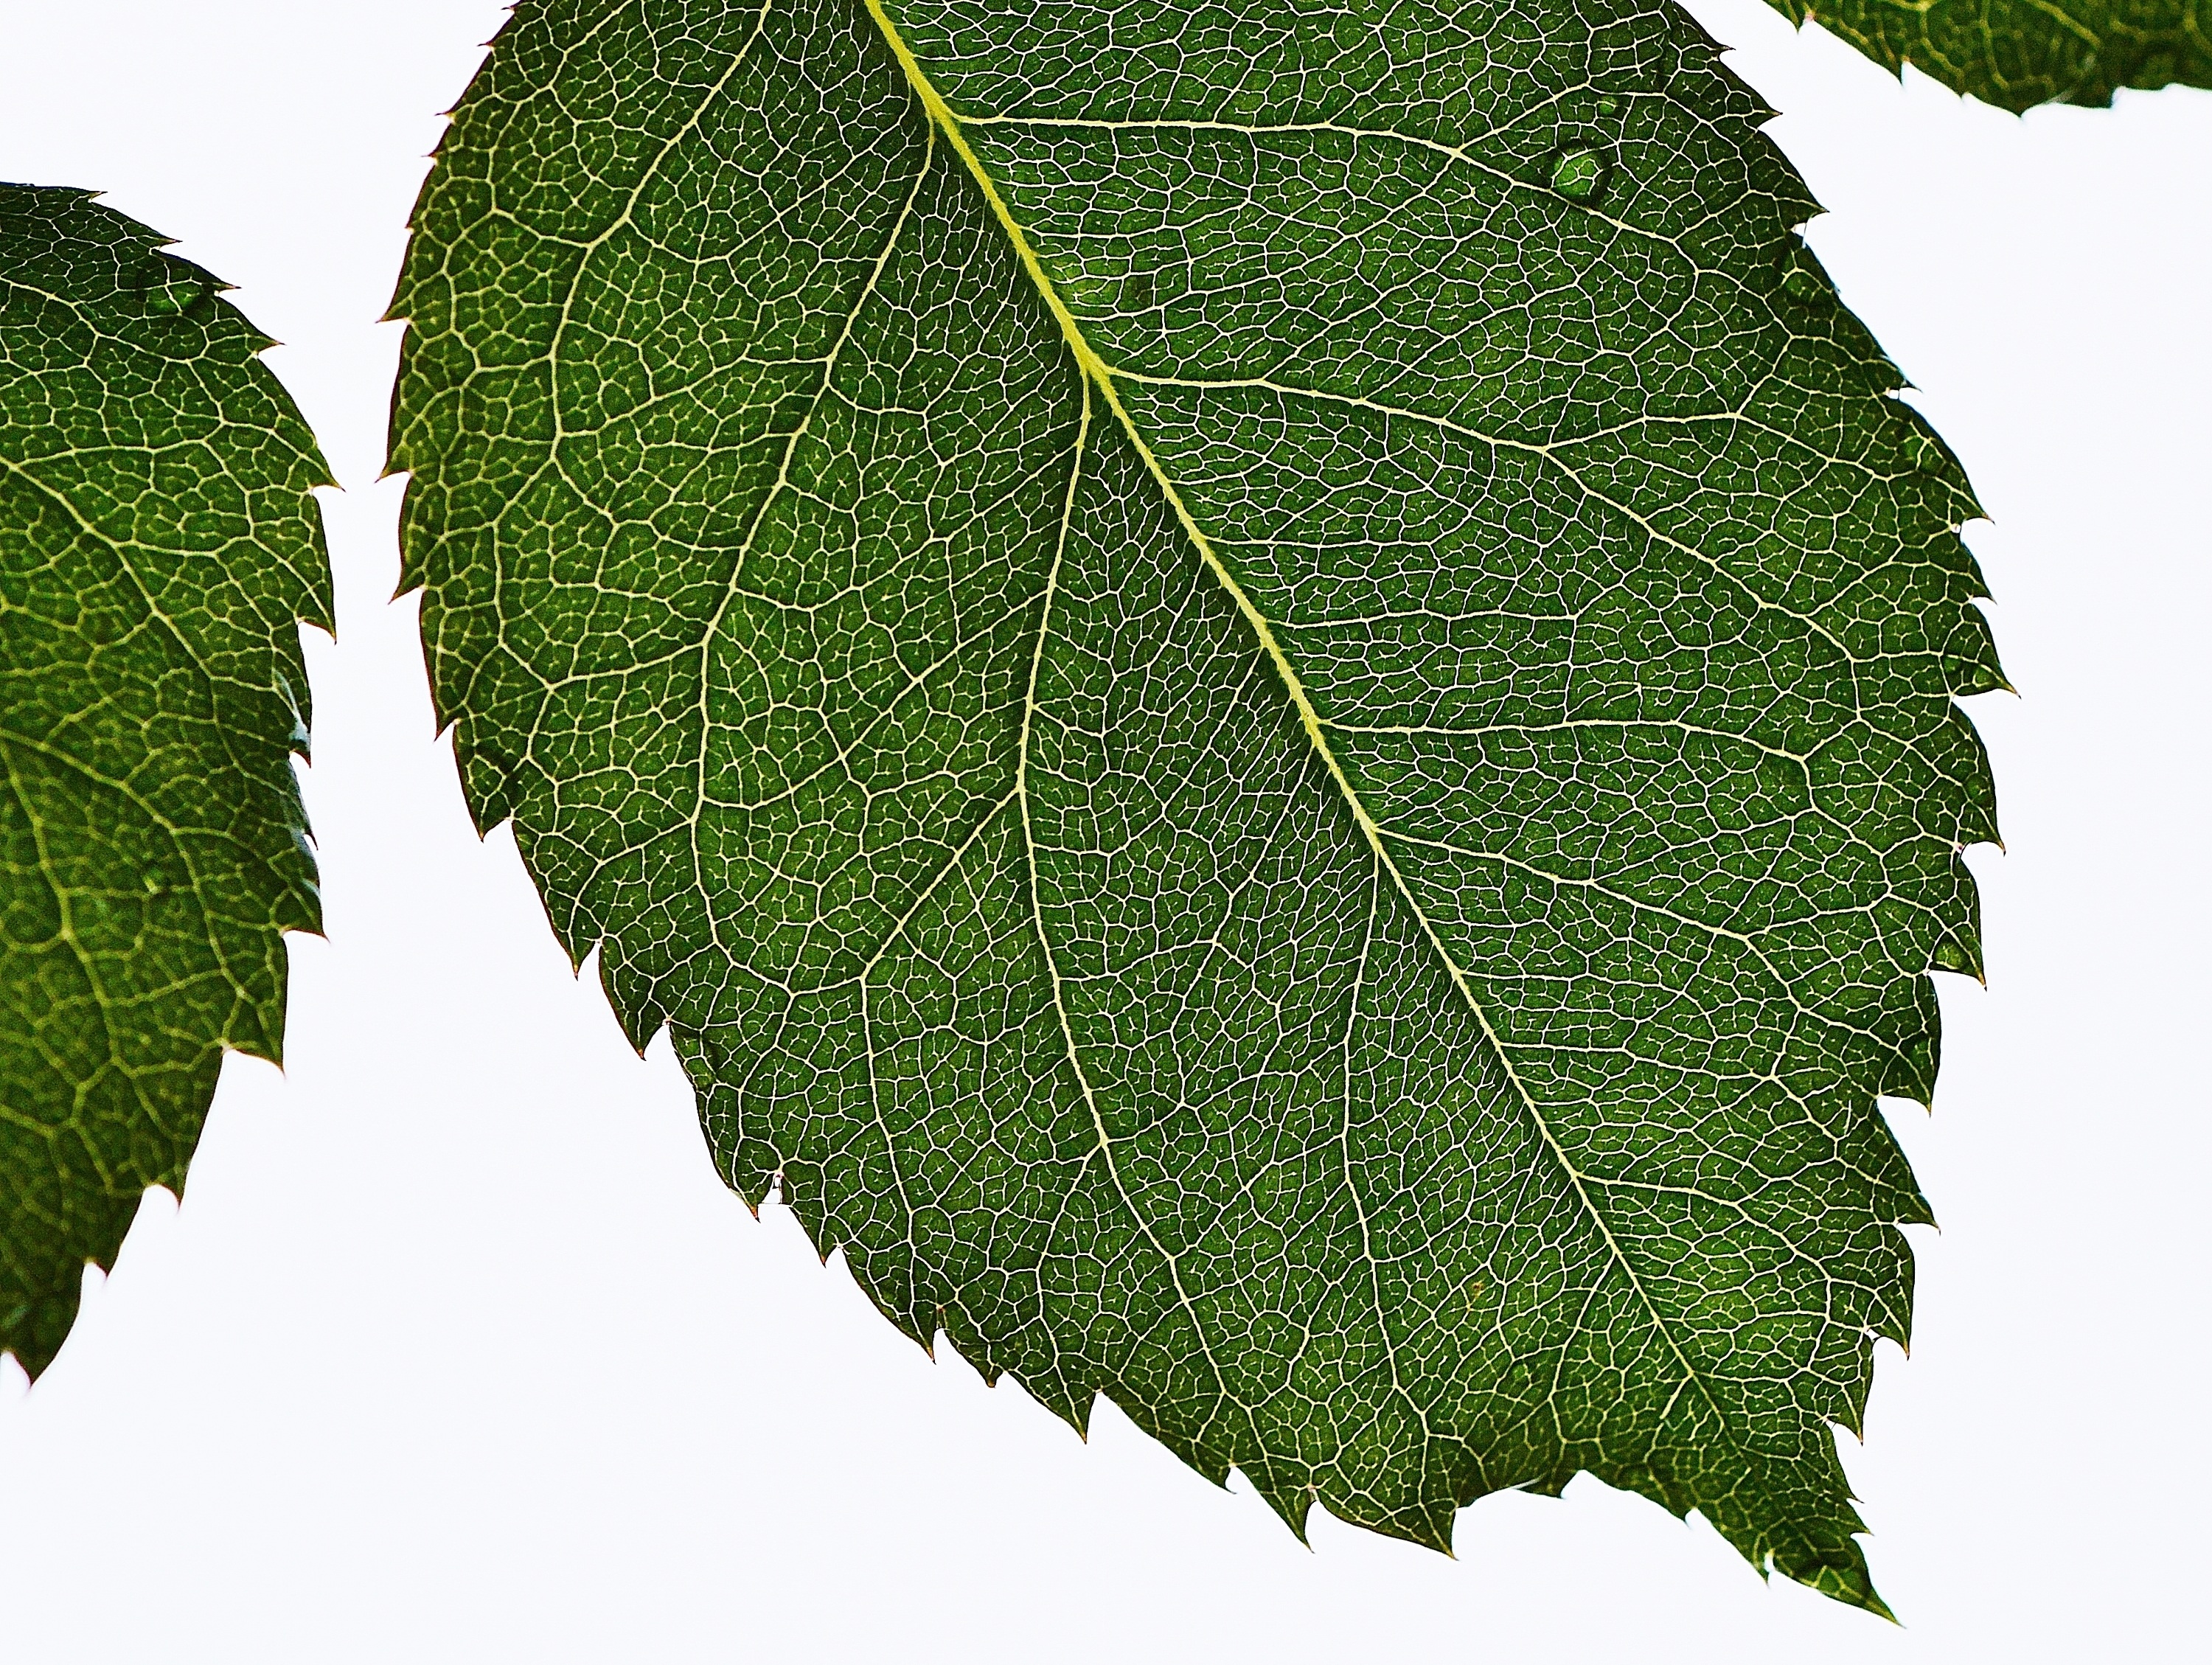
tree, nature, branch, plant, leaf, flower, rose, green, produce, background, shrub, deciduous, flowering plant, grape leaves, woody plant, land plant